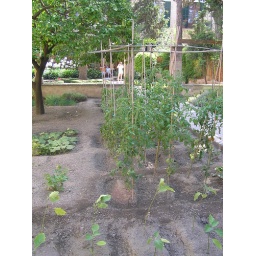
Planted in an old old courtyard with mainly local plants. Look at the stone columns in the next few photos....